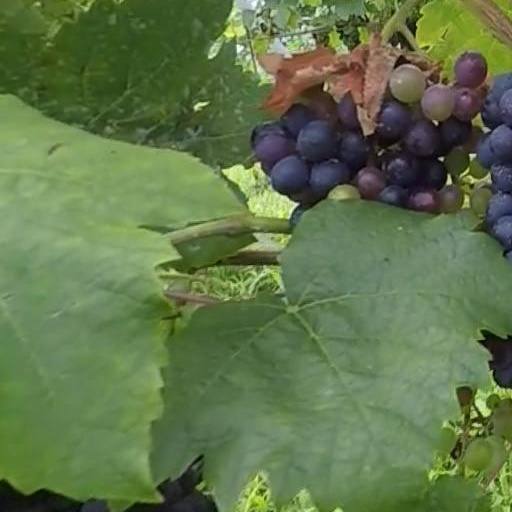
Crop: grape